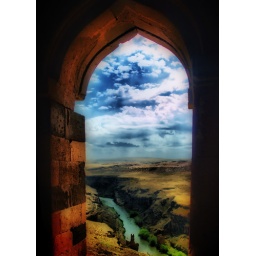
A window in the sky